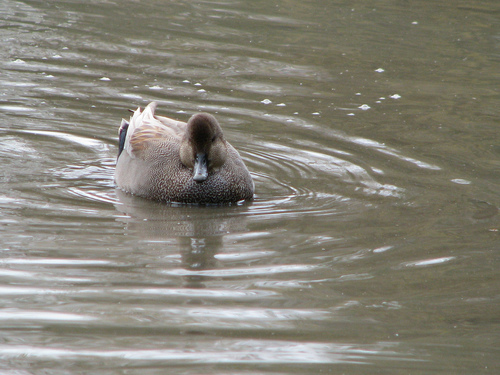
the bird has a flat bill, a brown and black colored pattern, and a fat short head.
this brown-crowned bird has a flat, dark bill, tan cheek patches, a tan and brown flecked chest, with an otherwise tan body.
the grey waterbird has prominent round cheeks and a round bill.
this bird is brown with white spots and has a long, pointy beak.
this gray, white and brown bird has a large black round bill.
this is a medium sized bird, with a dark brown crown, and a black bill.
this bird has wings that are brown and has a black bill
this bird has brown and white primaries, a brown crown, and brown breast.
this bird has a black bill, white back, and gray breast
this bird has wings that are black and has a white body
Species: Gadwall